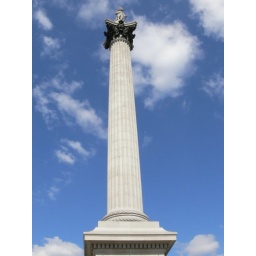
A monument in Trafalgar square, a place where you can find all kinds of pigeon droppings